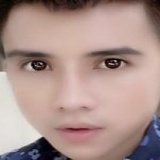
diễn viên Mạnh Quân